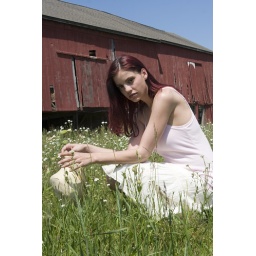
Beautiful young woman kneeling amid a field of wildflowers with an old barn in the background